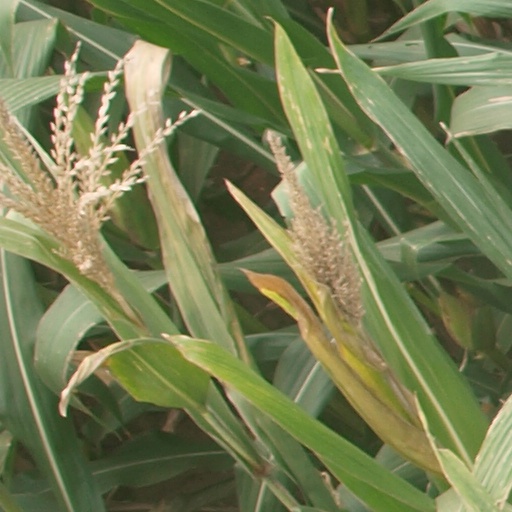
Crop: maize; corn